Winfried Muthesius

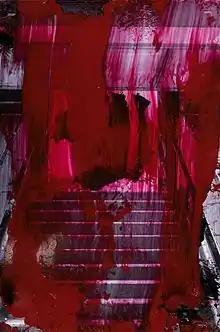
"X-Serie II, pittura oscura" (2016)

Muthesius studied at the Berlin School of Arts (today the Berlin University of the Arts) from 1979 to 1984. He was a student of , whose designs influenced him. Muthesius' first artistic stay abroad led him to the Accademia di Belle Arti in Florence in 1982–83. His work there focused on the city's architecture. Based on many sketches, Muthesius created his first works in Indian ink, watercolor, tempera and oil.